King René's Daughter

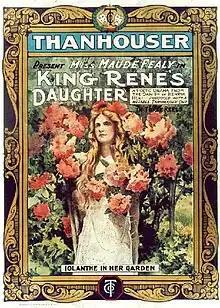
Poster for the 1913 film

The story is based on the life of Yolande, daughter of King René of Anjou, who married her cousin Frederick II, Count of Vaudémont in 1445. The marriage was a dynastic alliance, arranged to end the dispute which existed between René of Anjou and Frederick's father, Antoine of Vaudémont, regarding the succession to the Duchy of Lorraine. Beyond these facts, the play is fictional. The Count of Vaudémont's given name is altered to "Tristan". The central conceit of Iolanthe's blindness is entirely invented.